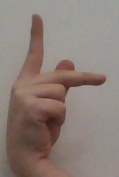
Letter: dha